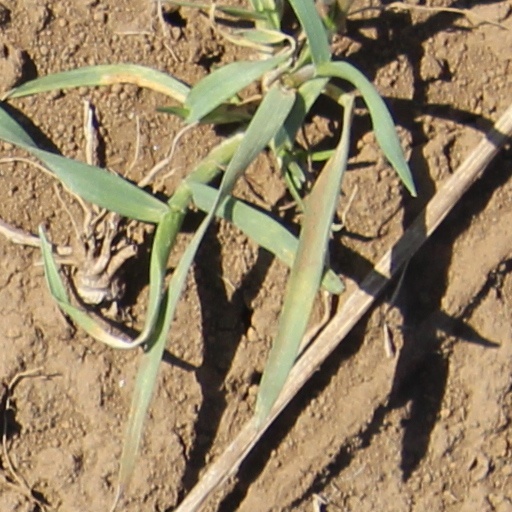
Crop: wheat